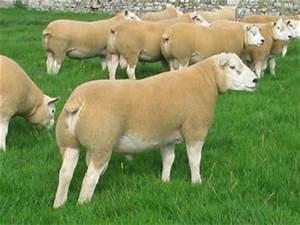
sheep